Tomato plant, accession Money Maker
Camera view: bottom (45 deg); turntable rotation: 240 degrees
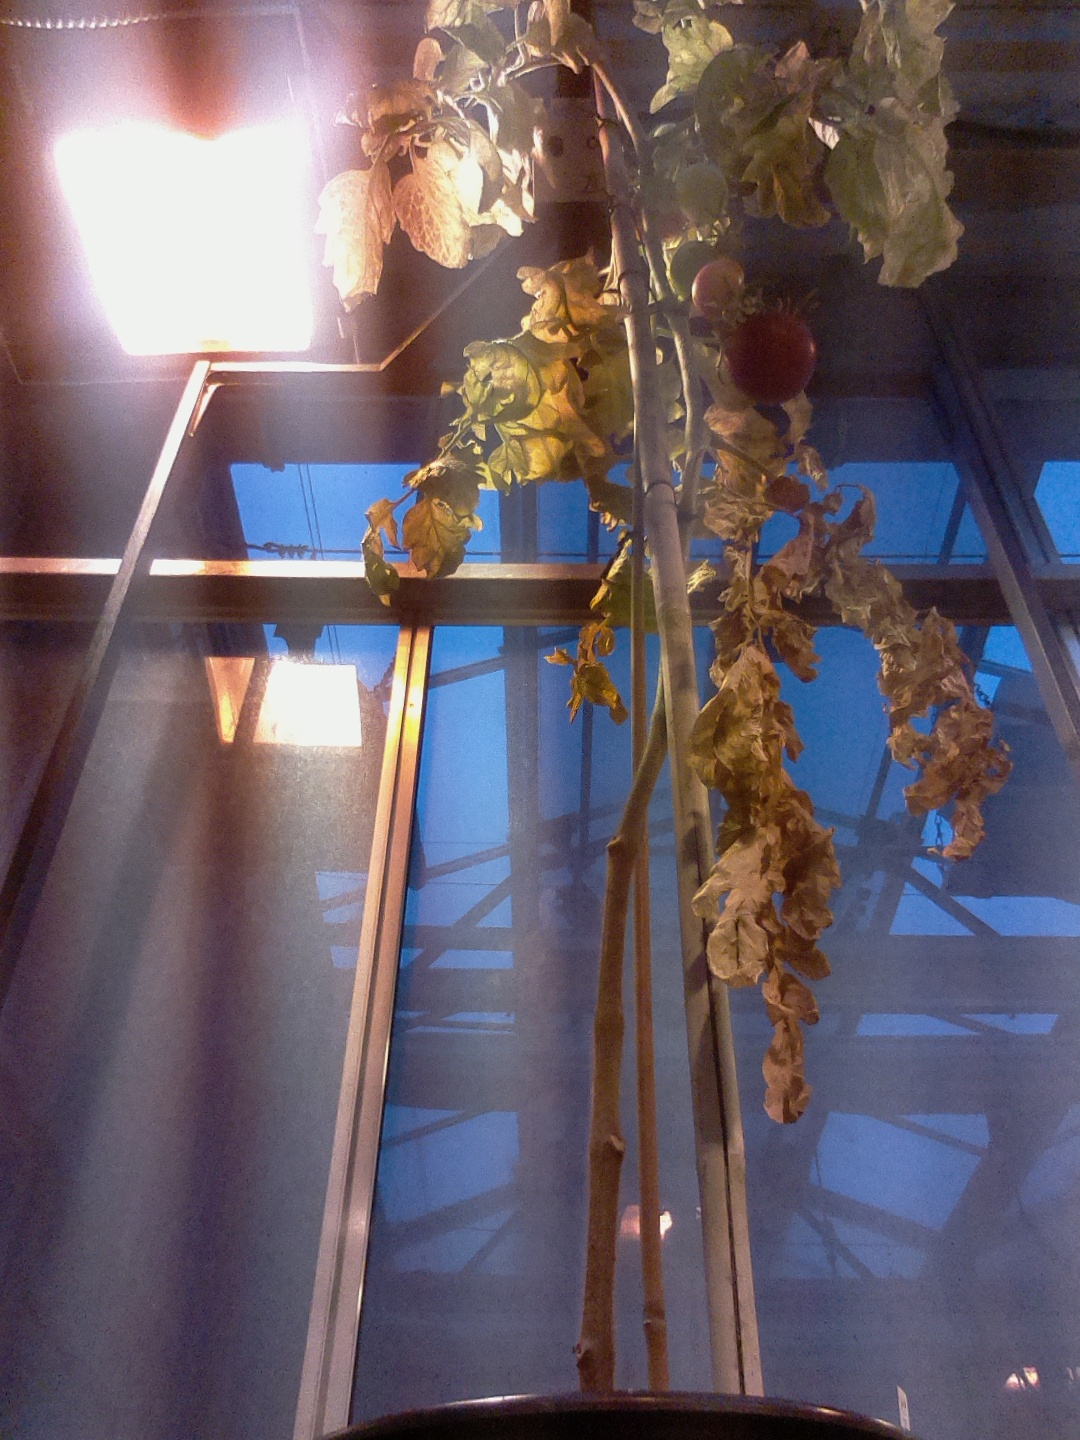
BBCH growth stage 85: 50%-60% of fruits show typical fully ripe color